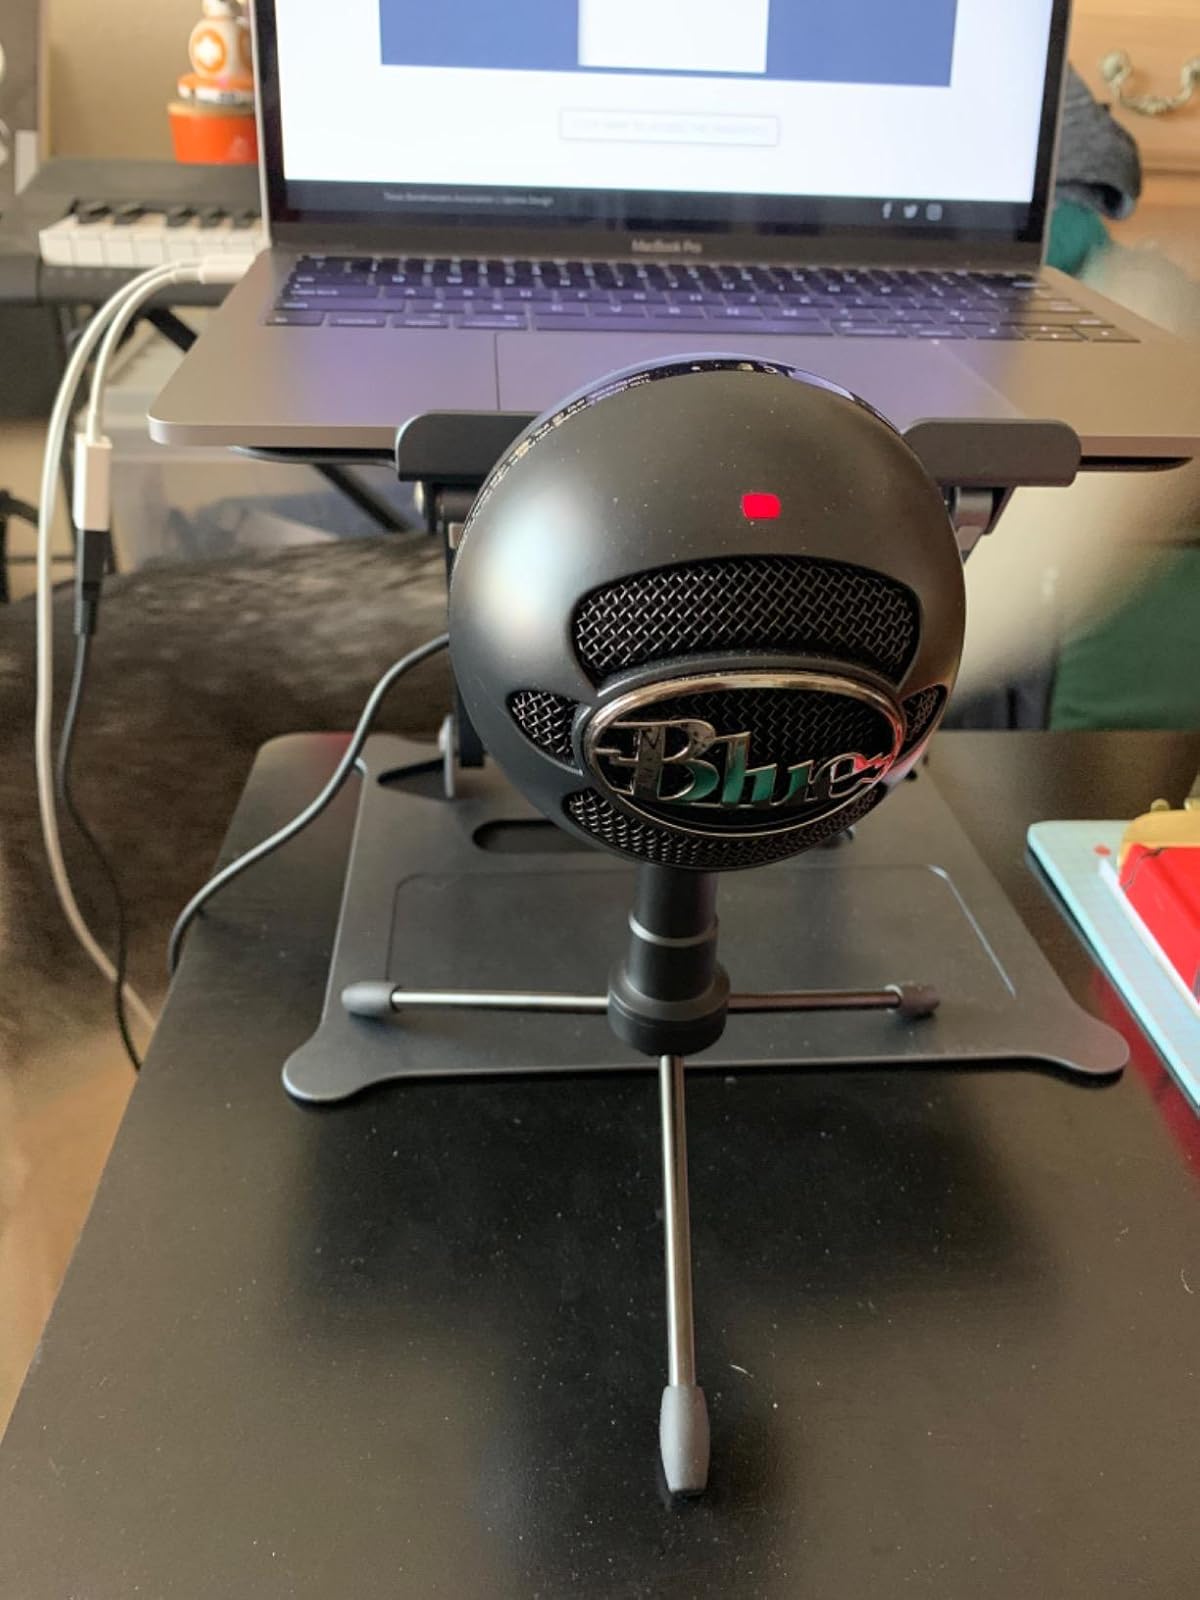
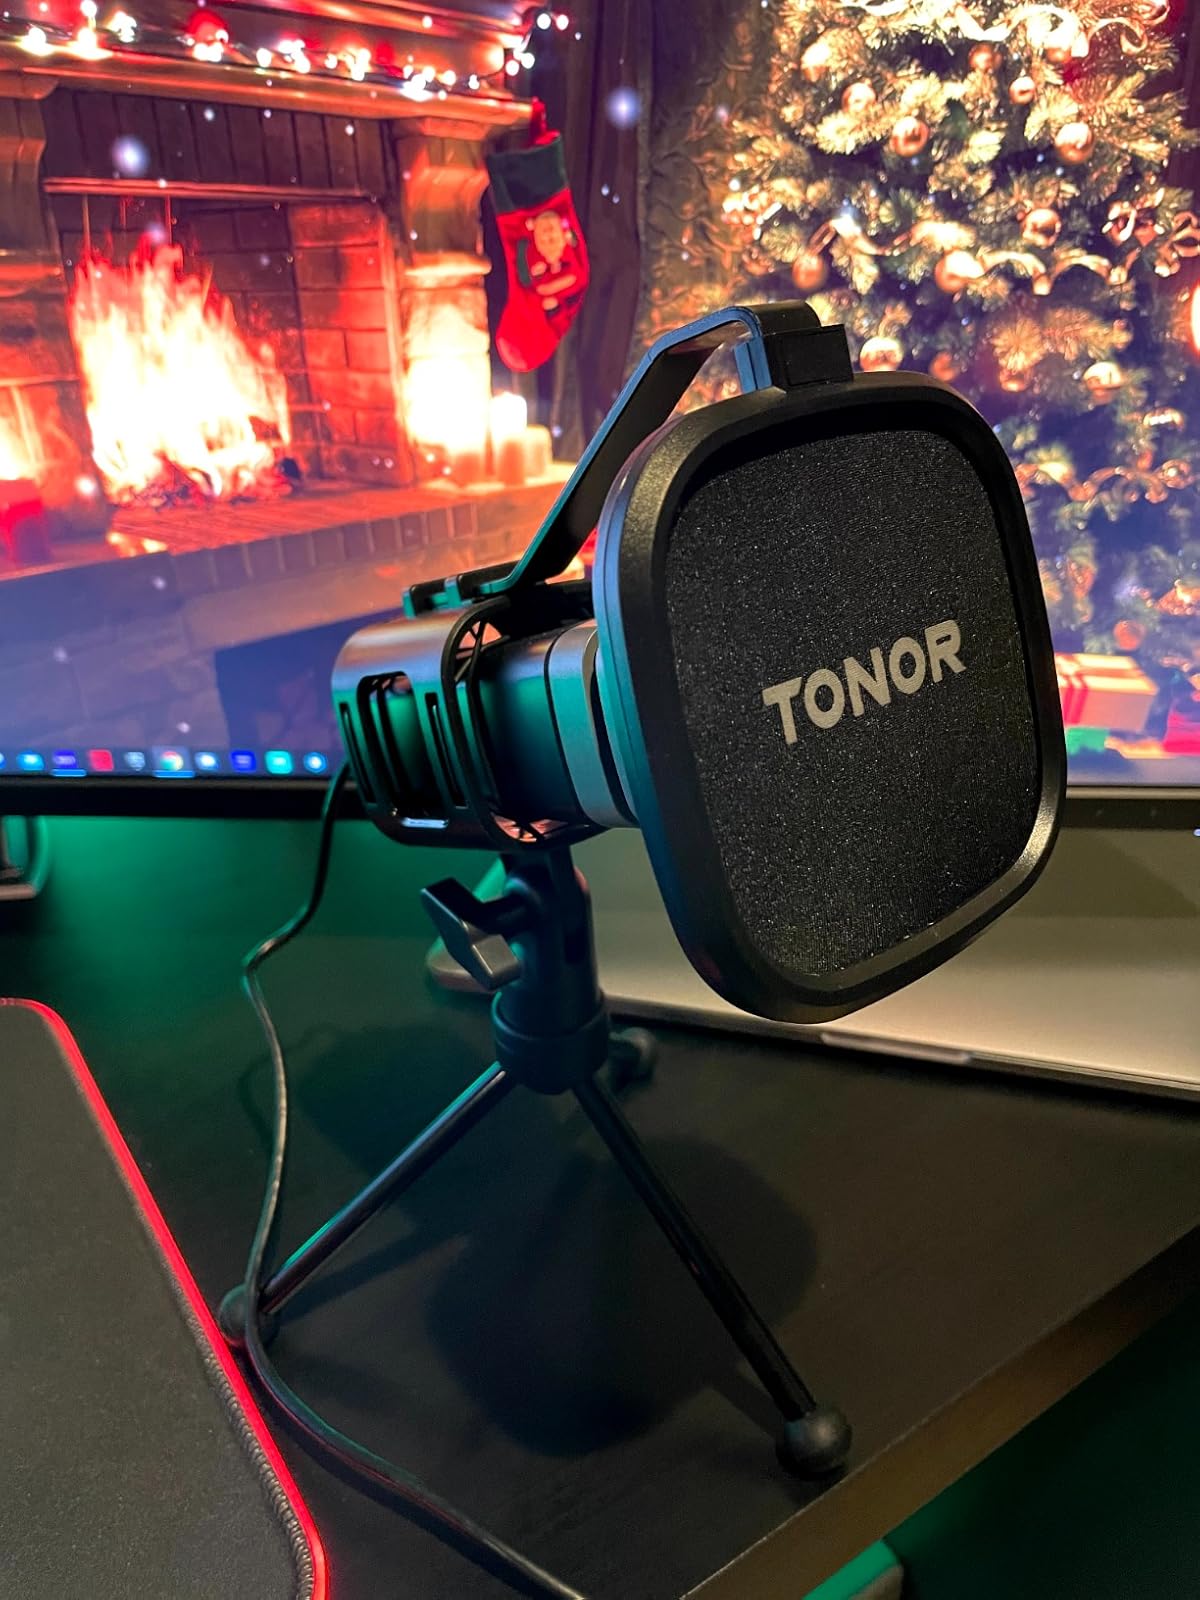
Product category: microphone
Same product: no